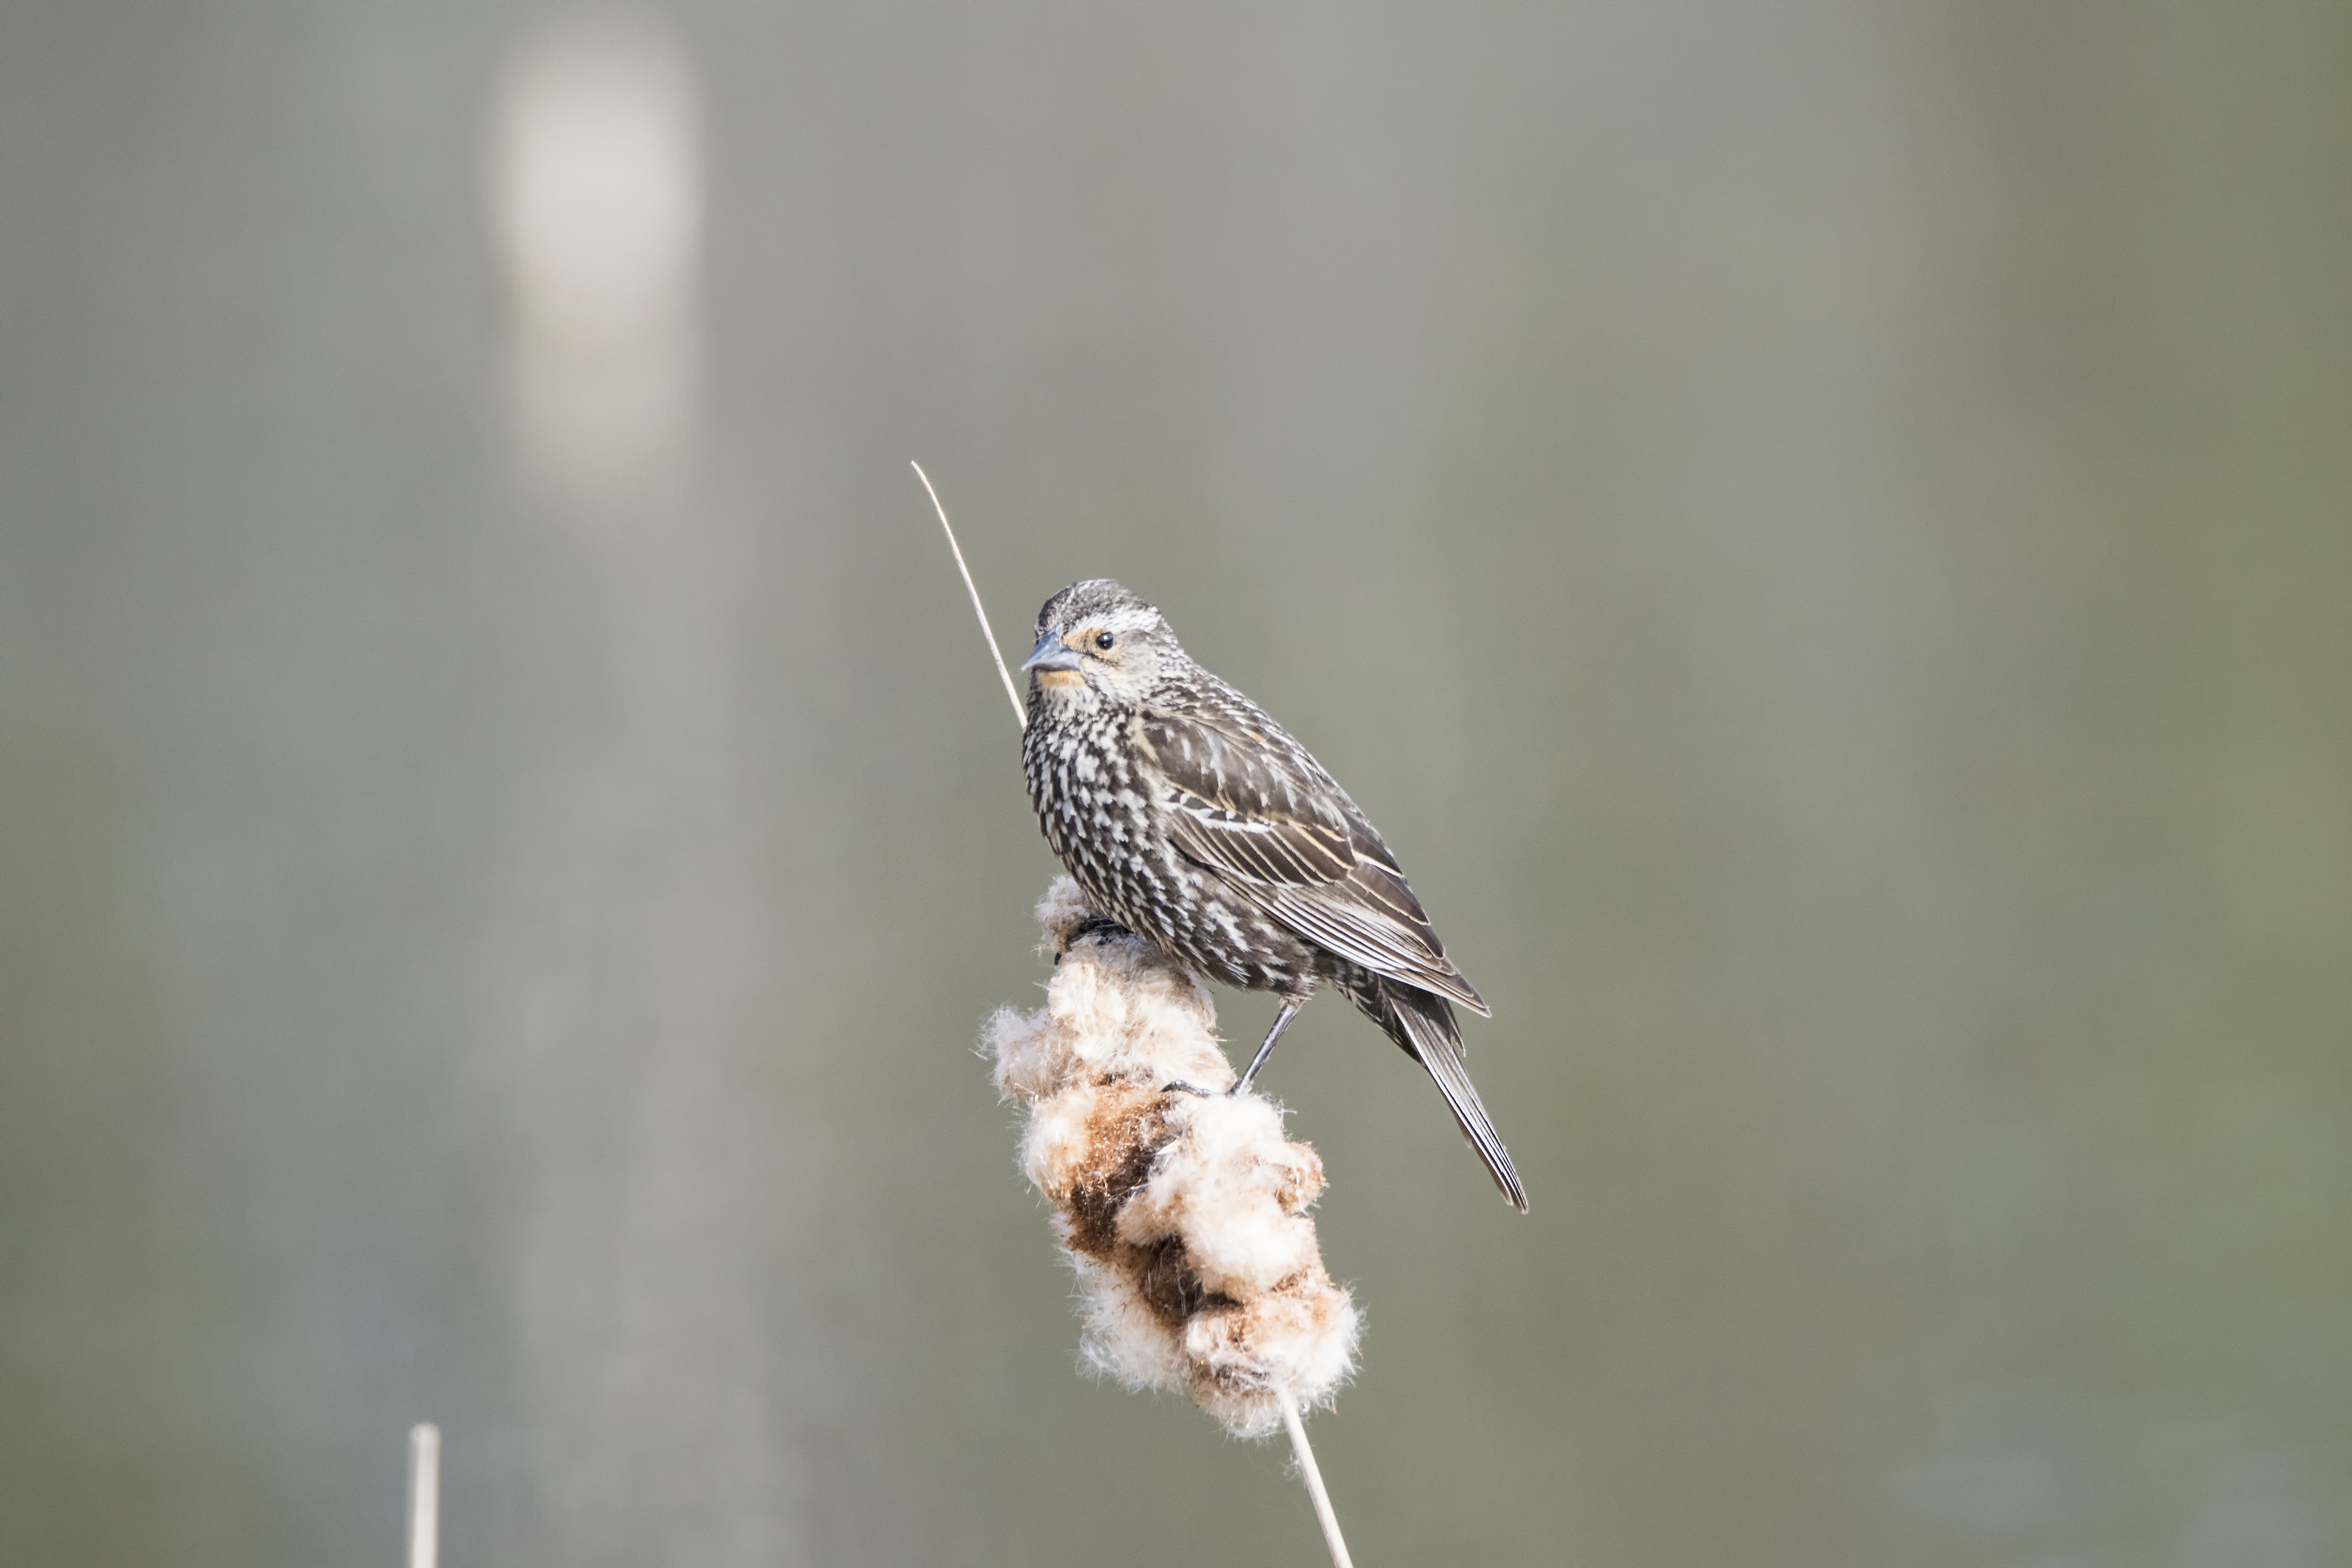
nature, branch, bird, wing, wildlife, red, beak, winged, fauna, close up, canada, a, vertebrate, sparrow, quebec, finch, blackbird, sherbrooke, oiseau, carouge, paulettes, wren, macro photography, old world flycatcher, perching bird